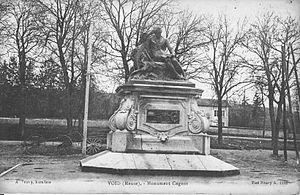
Carte postale ancienne montrant le monument Nicolas-Joseph Cugnot à Void-Vacon avant la 2ème guerre mondiale. La statue a été démontée par les troupes allemandes et remplacée après la guerre par un obélisque
Void-Vacon est une commune française située en région Grand Est, dans le sud du département de la Meuse. Ses habitants sont les Vidusiens, du nom du petit cours d'eau, le Vidus, qui traverse la commune avant de se jeter dans la Meuse.